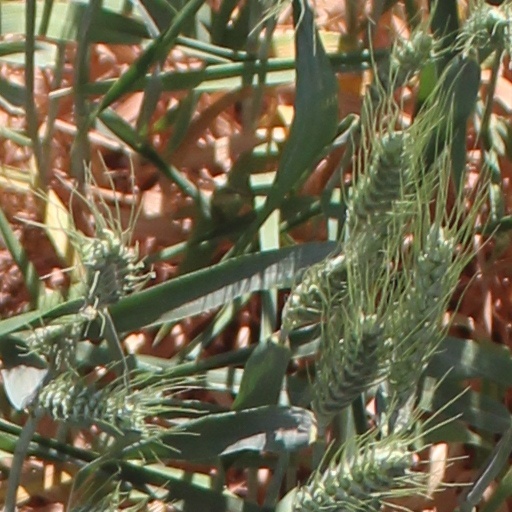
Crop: wheat